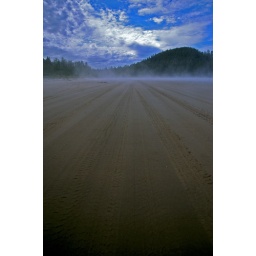
north beach, and tow hill in the back ground